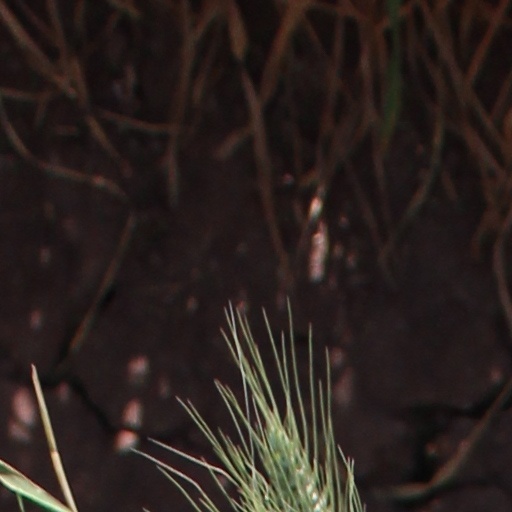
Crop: wheat